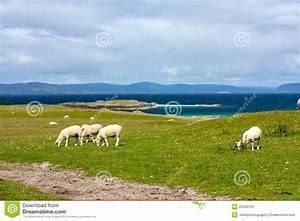
sheep